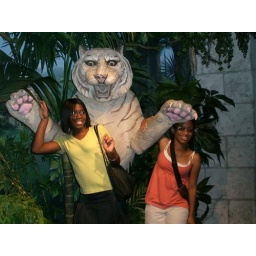
posing under the white tiger statue